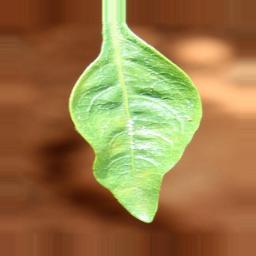
Label: healthy